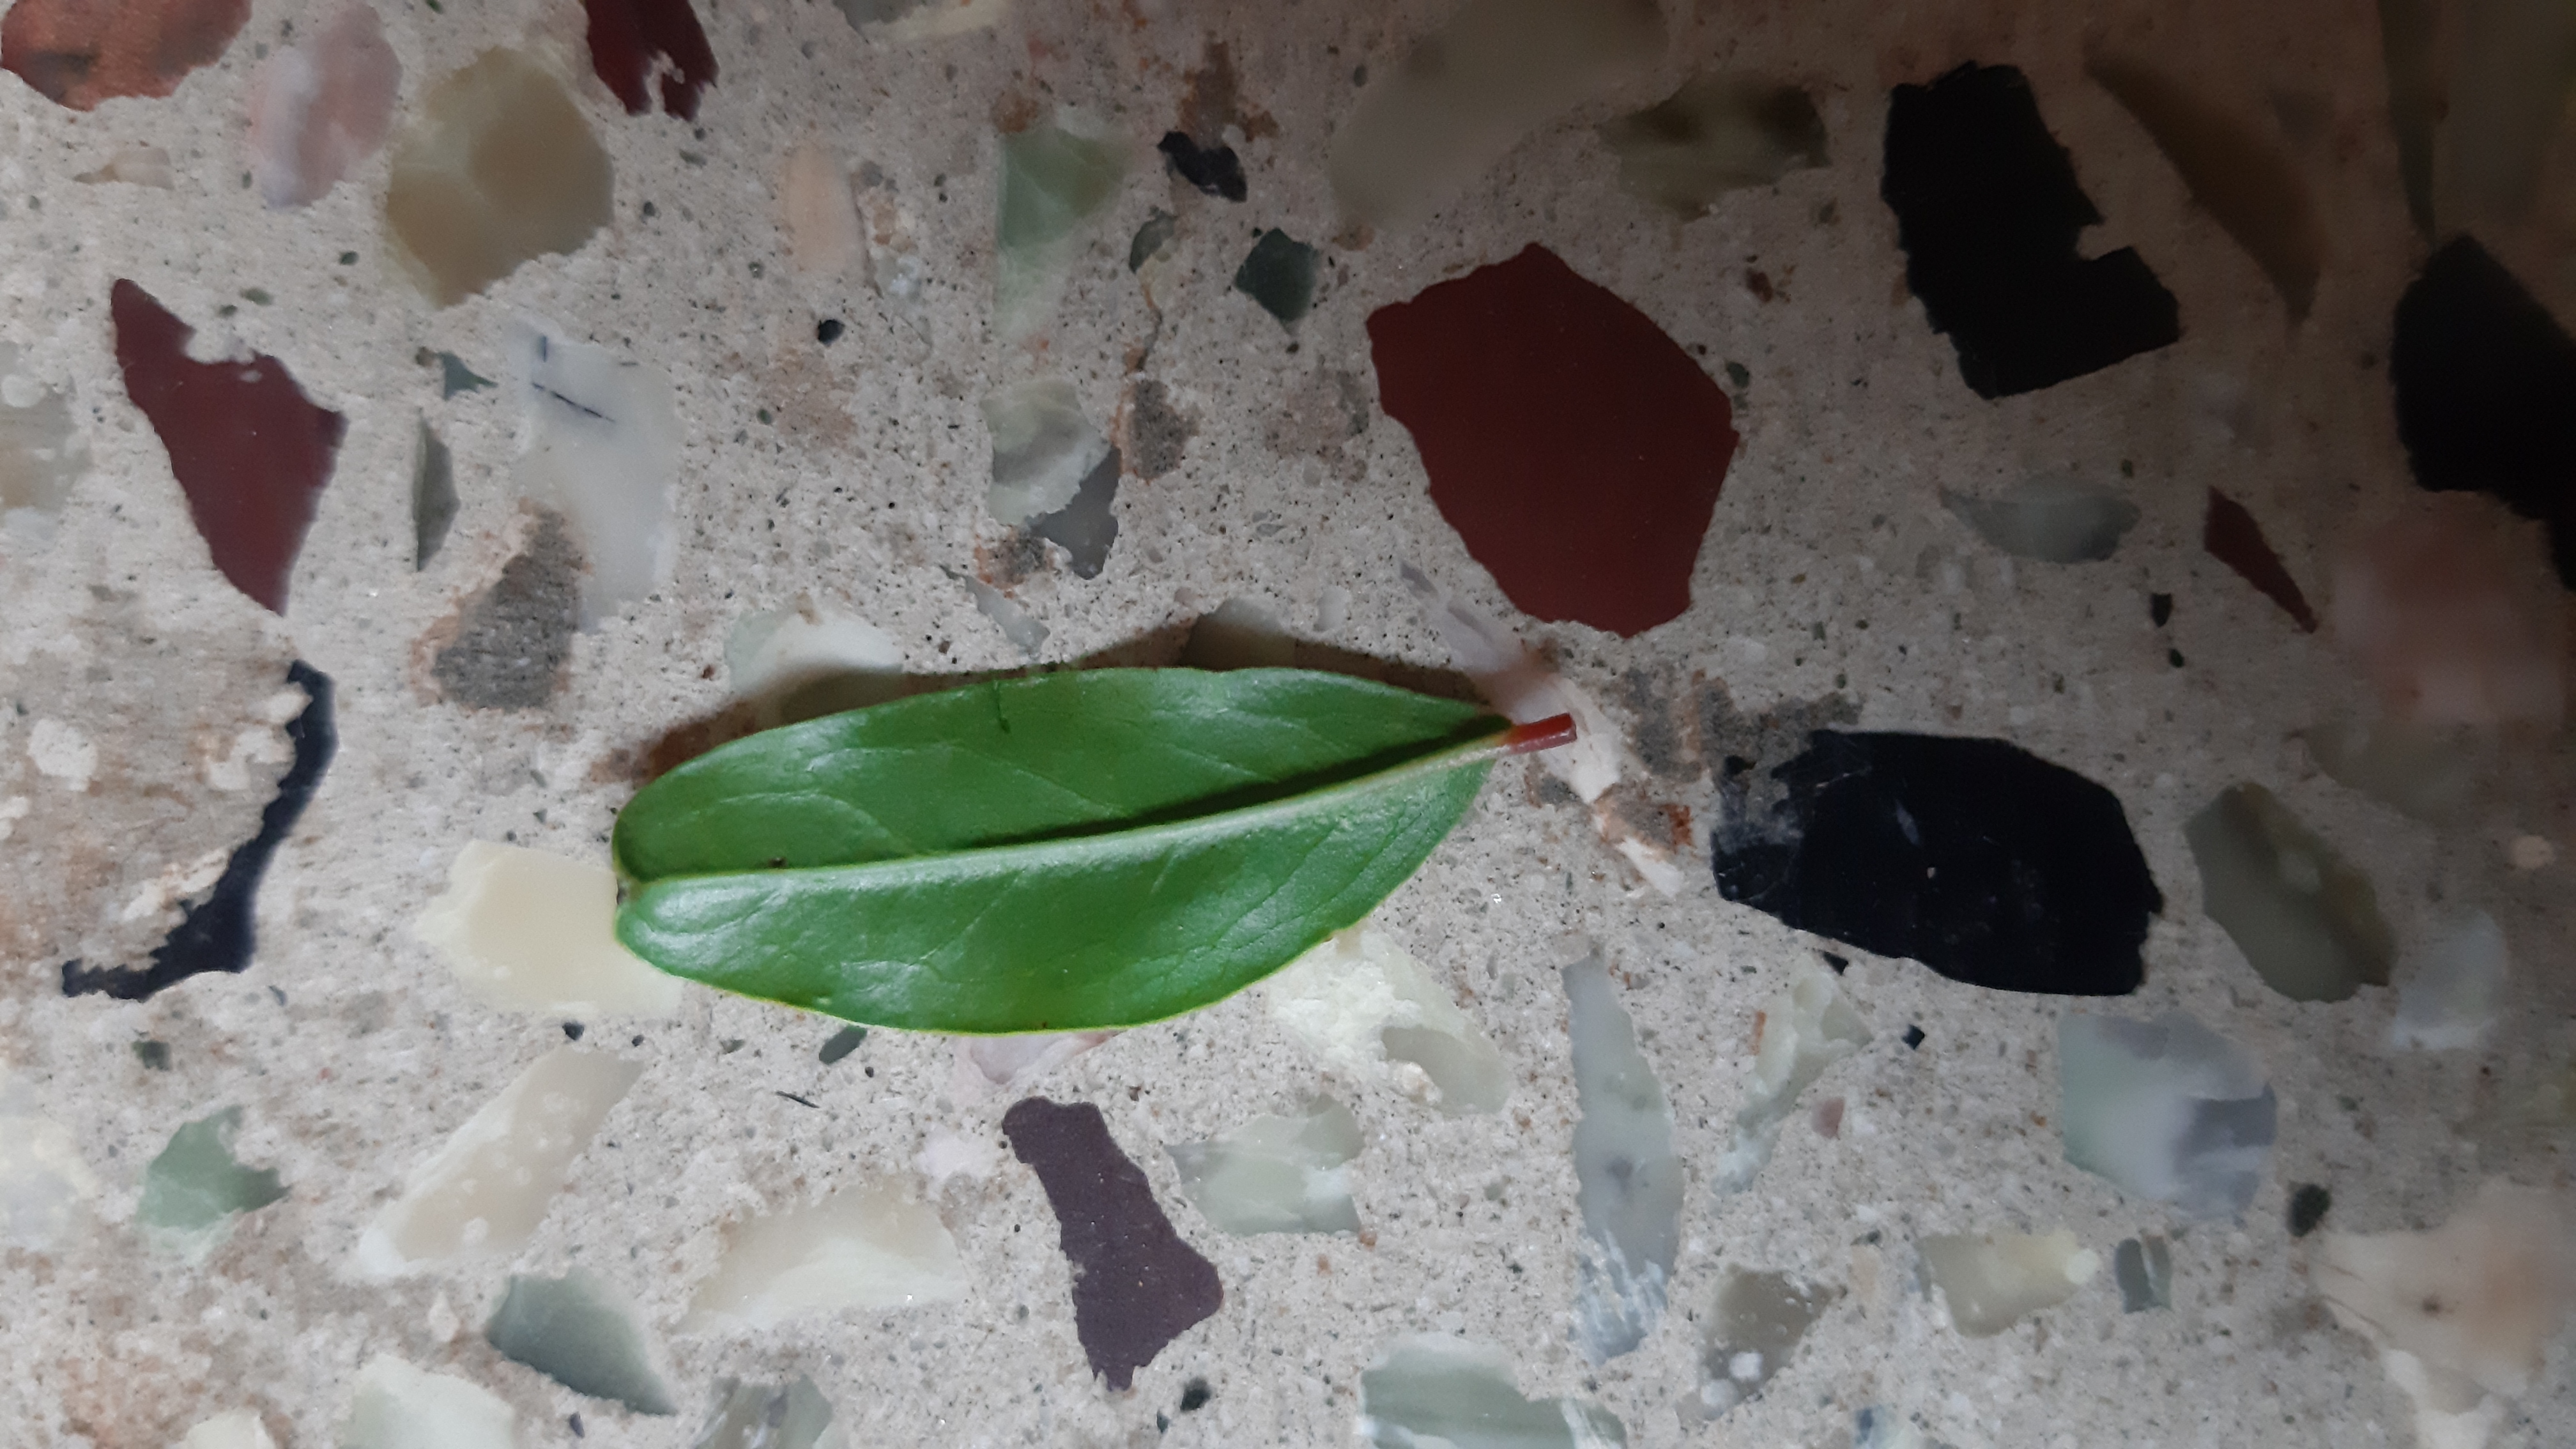
Plant: Pomoegranate